2014 6 Hours of Circuit of the Americas

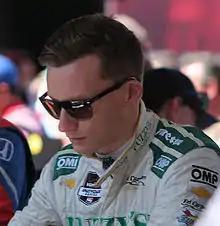
Mike Conway replaced Kazuki Nakajima at Toyota because Nakajima had a Super Formula commitment

LMP2 consisted of four cars with twelve drivers. United SportsCar Championship participants Extreme Speed Motorsports debuted in the World Endurance Championship with a HPD ARX 03B-Honda driven by the team's regular drivers Scott Sharp, Ryan Dalziel and Ed Brown. Tsugio Matsuda returned from his four-month hiatus from prototype car racing and joined Matthew Howson and Richard Bradley in driving the No. 47 KCMG Oreca 03R-Nissan. After SMP Racing rearranged their driver lineups for Le Mans, the team returned to their regular driver pairings for the rest of the season starting at the 6 Hours of Circuit of the Americas. G-Drive Racing switched from the Morgan chassis to the new Nissan powered Ligier JS P2 monocoque. The Le Mans Grand Touring Endurance Professional (LMGTE Pro) field consisted of four manufacturers (Aston Martin, Ferrari, Porsche and Corvette Racing), while the Le Mans Grand Touring Endurance Amateur (LMGTE Am) entrants were six teams: Aston Martin Racing, AF Corse, Prospeed Competition, Proton Competition, 8 Star Motorsports and Krohn Racing. Porsche Team Manthey changed their driver roster: Richard Lietz could not recover sufficiently from a fractured arm he sustained while practising at Virginia International Raceway. As a precaution, Lietz was replaced by Nick Tandy who was paired by Jörg Bergmeister in the No. 91 Porsche 911 RSR. Patrick Pilet moved to the No. 92 car to partner regular driver Frédéric Makowiecki.